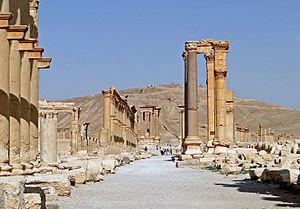
La Grande Colonnade de Palmyre en Syrie
La Grande colonnade de Palmyre est la principale avenue à colonnade de la cité antique de Palmyre dans le désert syrien. Longue de 1 100 m, la grande colonnade joint le temple de Bêl, à l'arc tétrapyle où elle s'infléchit pour rejoindre le temple funéraire.
Le temple de Nabû, à Palmyre en Syrie, est un édifice religieux dédié Nabû — ou Nebo —, dieu babylonien du savoir, des arts et de l'écriture. La fondation de l'œuvre architecturale à destination votive est attribué pour la période qui couvre le IIᵉ siècle. À cette époque, au cours du règne de l'empereur Hadrien, Tadmor, et la partie occidentale de la syrie antique, sont alors sous statut provincial romain.